Prehistory of Manipur

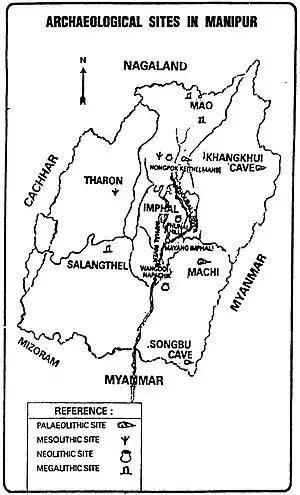
A map showing some of the most important archaeological sites discovered in Manipur

The prehistory of Manipur is the period of human history between the first use of stone tools by early men and the time just preceding ancient Kangleipak.